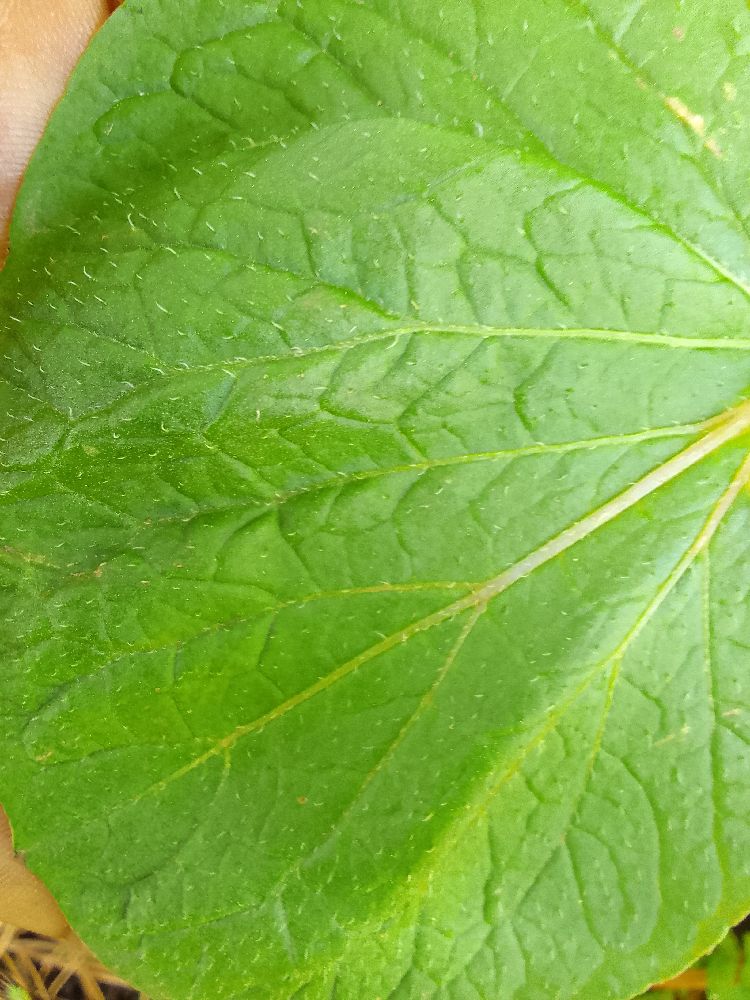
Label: Healthy